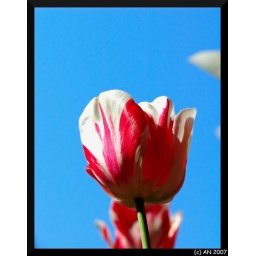
Tulip with a clear blue sky in the background